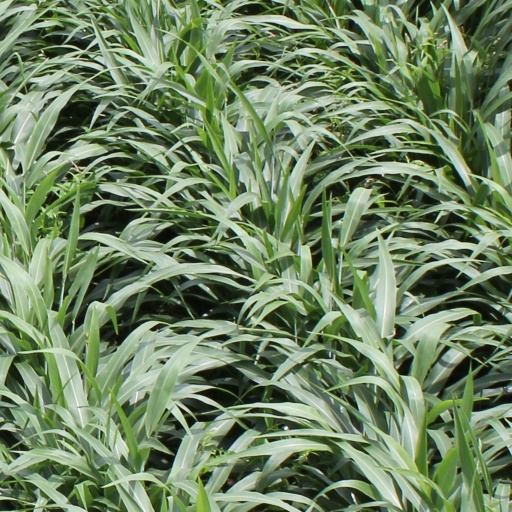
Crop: sorghum